614th Air Operations Center

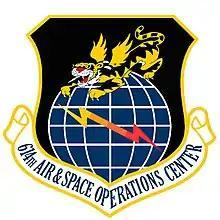
614th Air Operations Center shield

The 614th Air Operations Center (614 AOC) was a space operations center of the United States Space Force's Space Operations Command. It served as the core of the Combined Space Operations Center, as well as serving as the Space Force's primary force provider to the CSpOC.